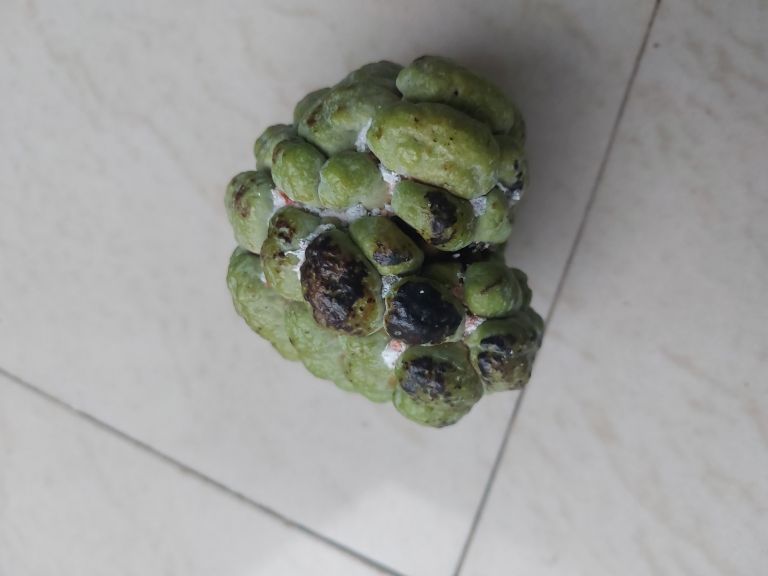
Disease label: Blank Canker